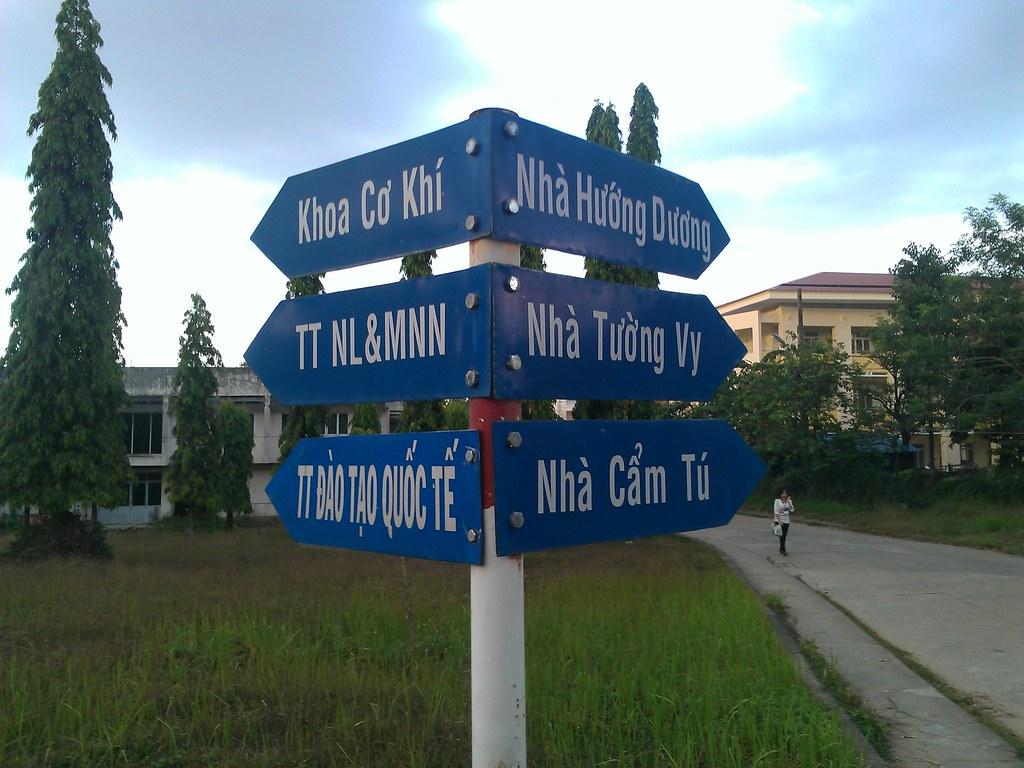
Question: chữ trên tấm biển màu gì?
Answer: màu trắng